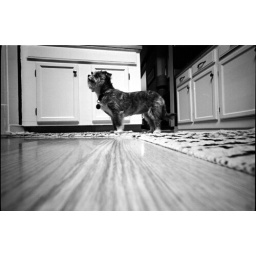
Connie's dog Nani standing in her kitchen.